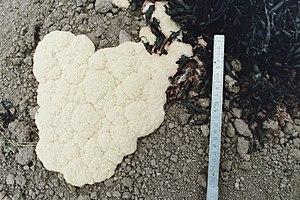
Fuligo septica, forme blanche (""vomi de chien""), s'étalant sur une terre de jardin fraîchement travaillée,à partir d'un tas de fumier de goémon ."
Fuligo septica, la Fleur de tan, est une espèce de myxomycètes unicellulaire, de couleur jaune orangé, assez fréquente dans les sous-bois humides. Son nom lui vient du terme celtique tan, désignant le chêne, sur le tronc duquel elle se développe fréquemment. En référence à sa morphologie, elle est également nommée « vomi de chien ». Cet organisme a une distribution mondiale.